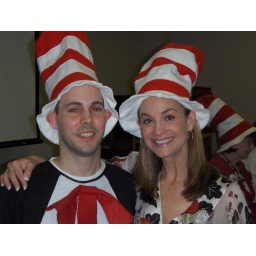
Local television celebrities come to the library to participate in Dr. Seuss' birthday, reading books to the children.